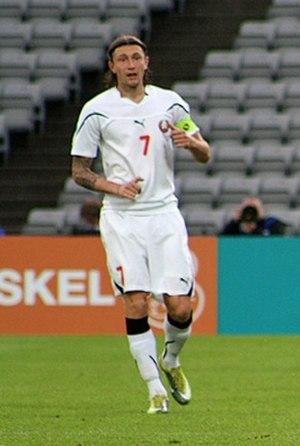
Mikhail Sivakov, né le 16 janvier 1988 à Minsk, est un footballeur international biélorusse. Il évolue au poste de milieu de terrain dans le club du FK Orenbourg.